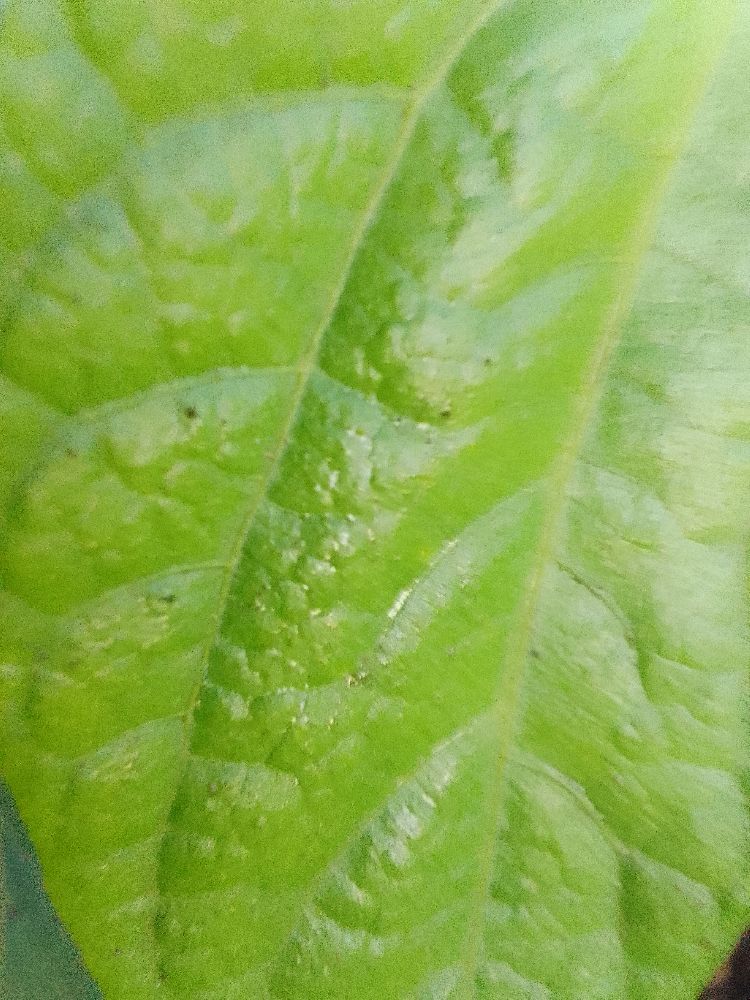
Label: healthy